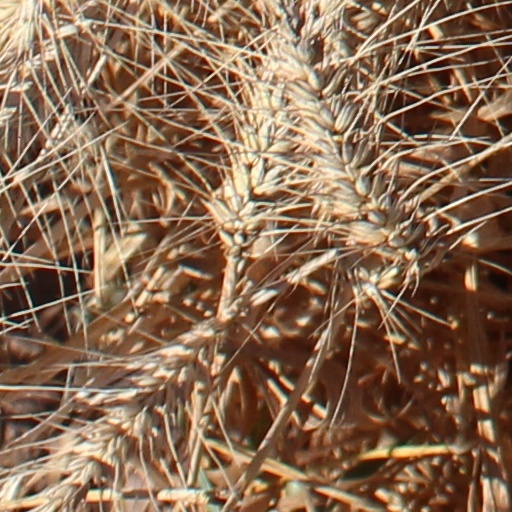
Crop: wheat